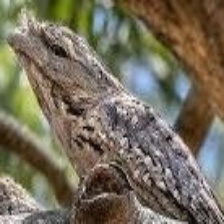
Species: TAWNY FROGMOUTH
Scientific name: PODARGUS STRIGOIDES